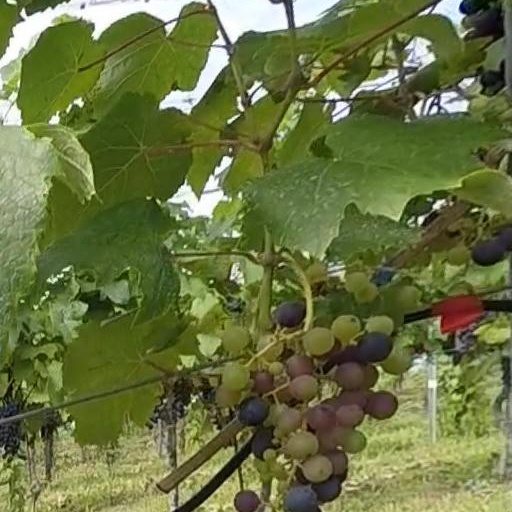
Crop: grape